Sudanese civil war (2023–present)

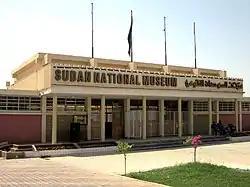
The RSF took control of the National Museum of Sudan in June.

As June began, Khartoum witnessed tank battles resulting in casualties. The RSF took control of several important cultural and government buildings, including the National Museum of Sudan and the Yarmouk Military Industrial Complex. Acute food insecurity affected a significant portion of Sudan's population.